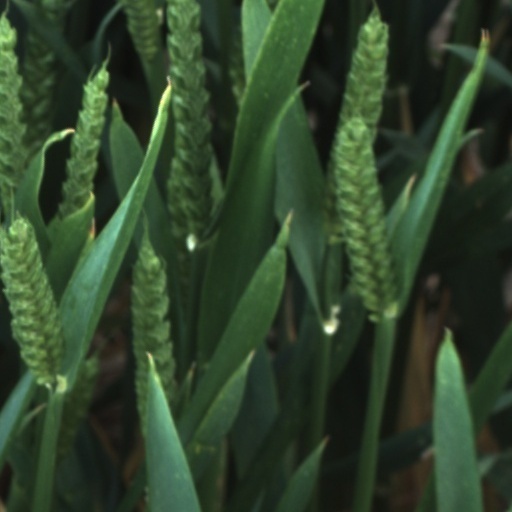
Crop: wheat